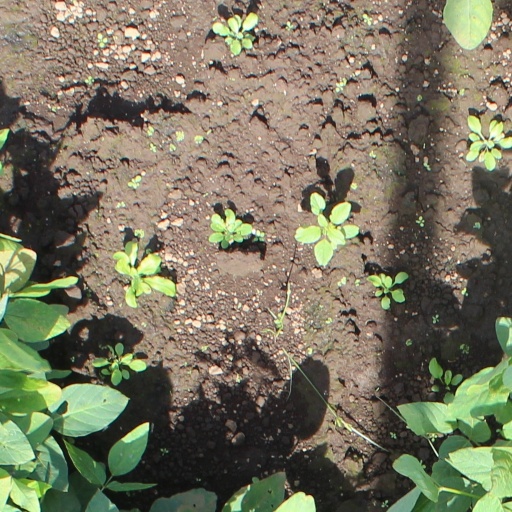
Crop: soybean